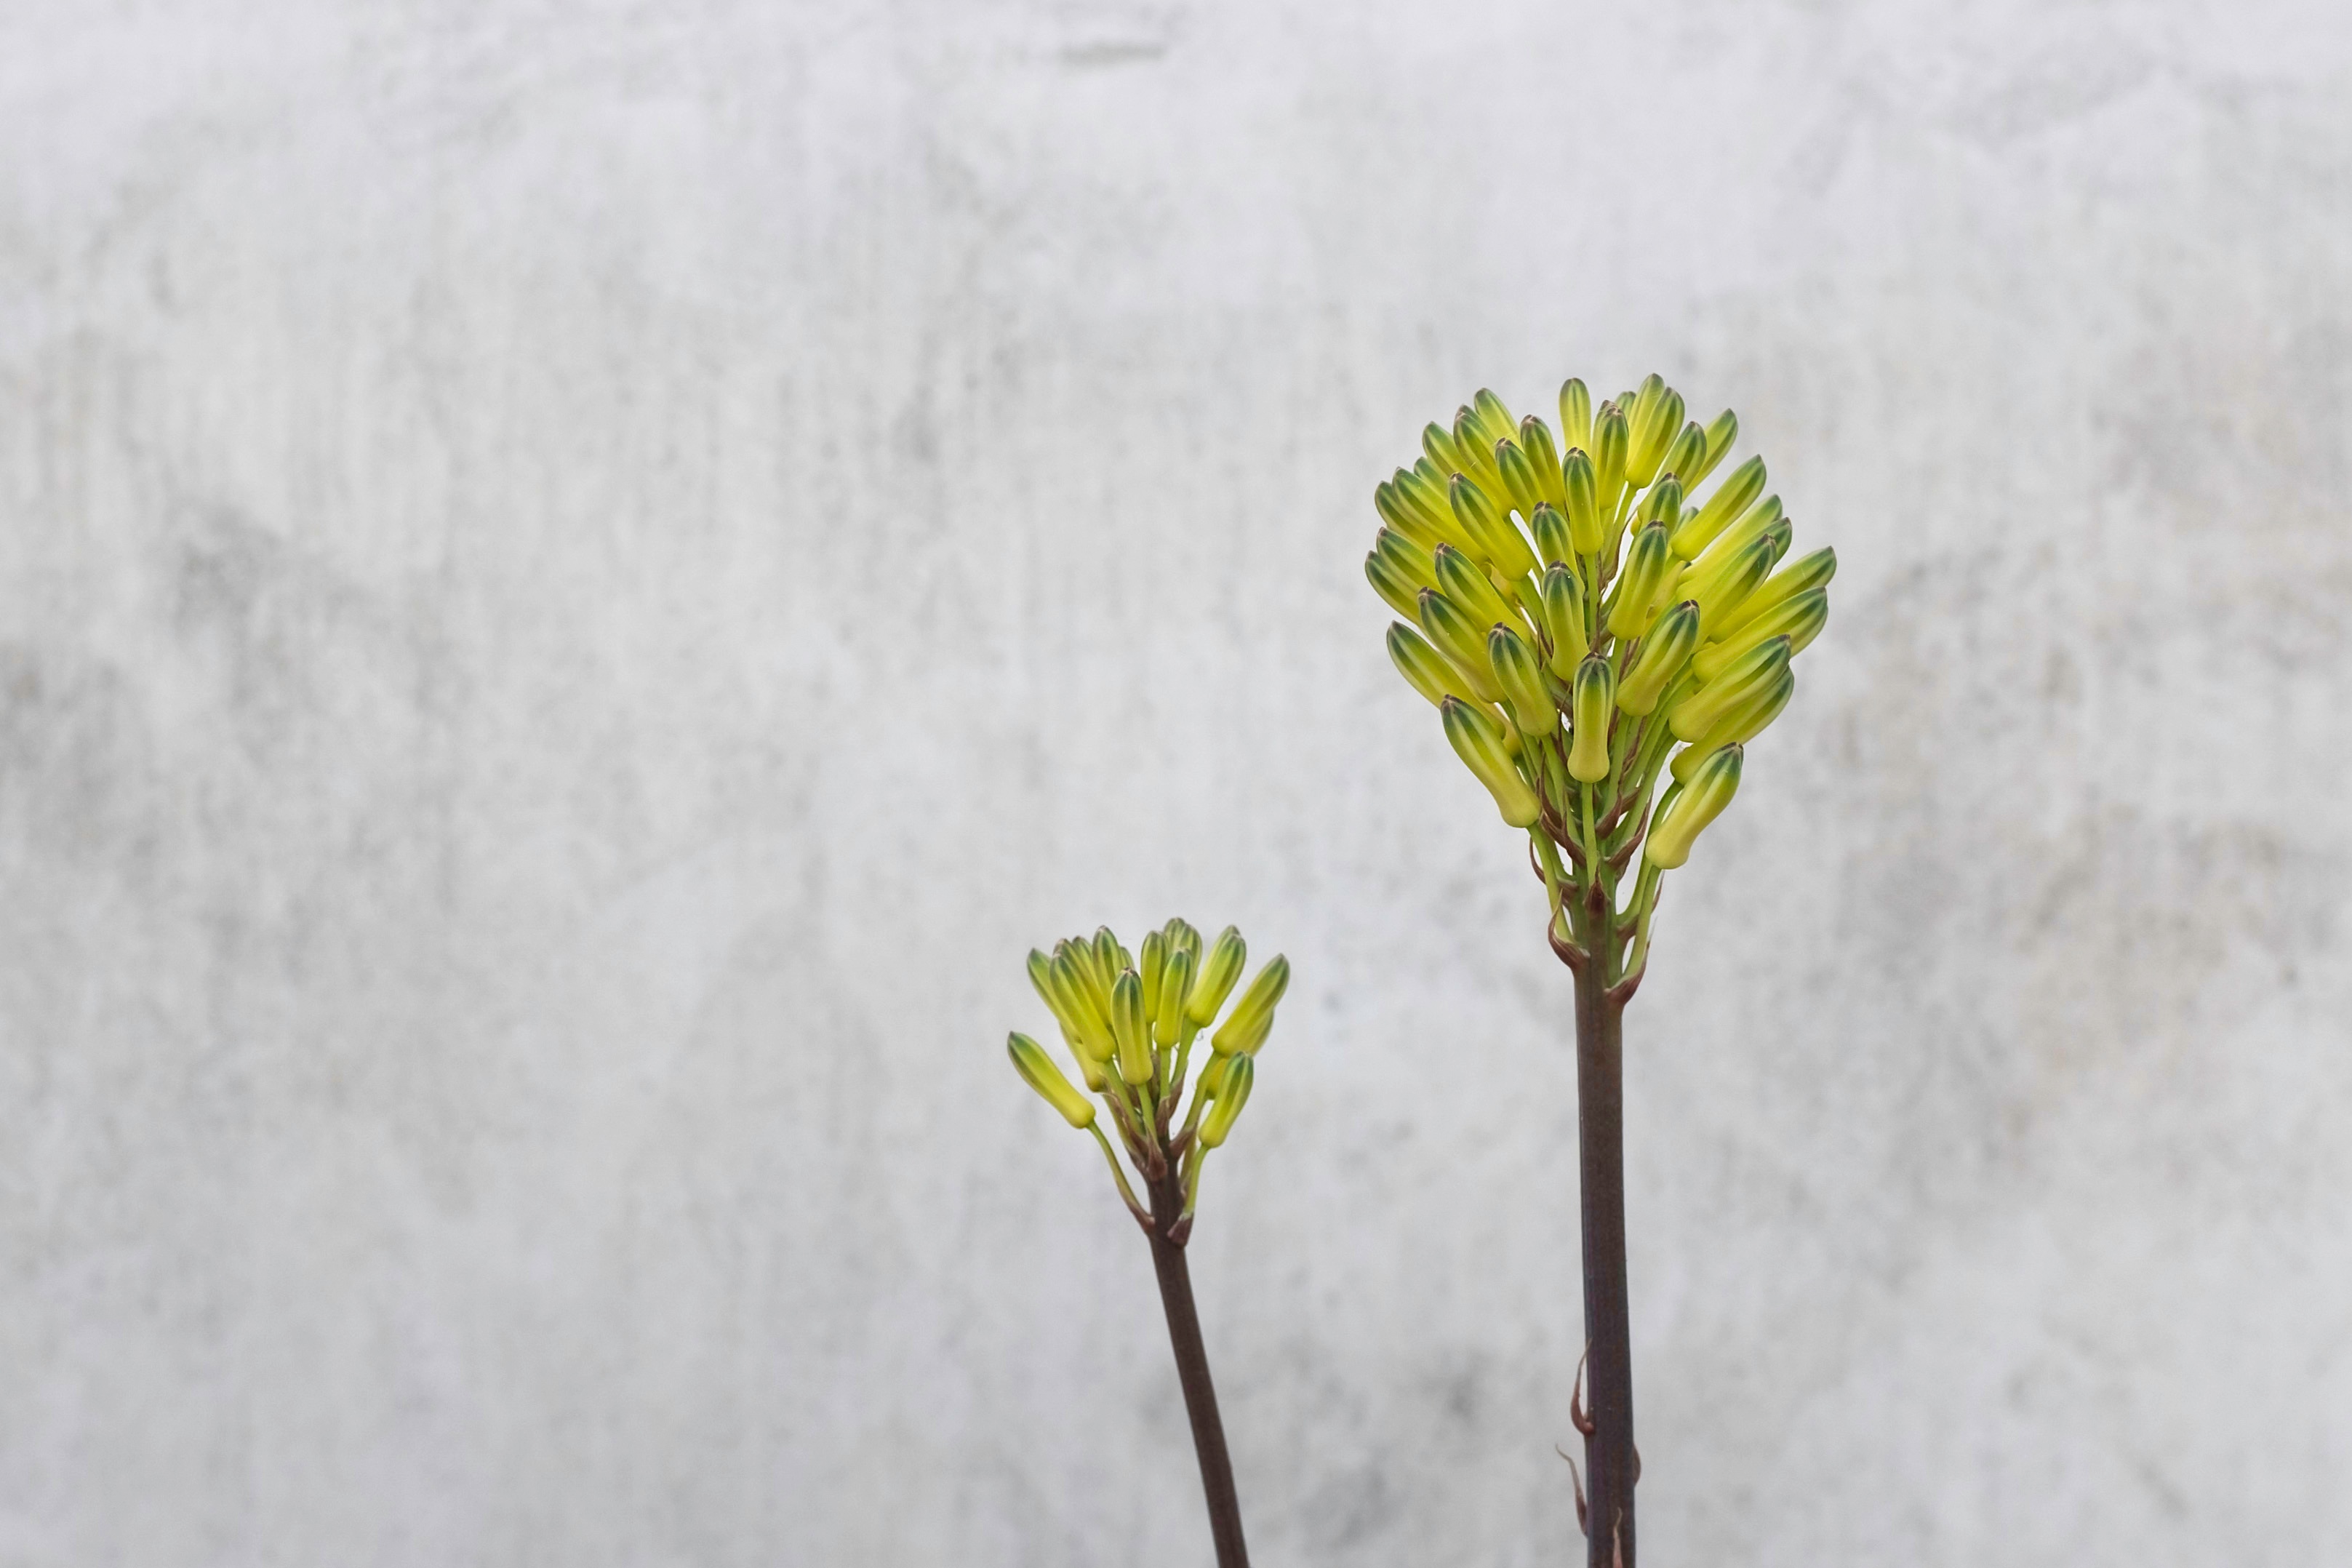
branch, plant, leaf, flower, spring, green, botany, yellow, flora, twig, macro photography, flowering plant, grass family, plant stem, land plant